Václav Eusebius František, Prince of Lobkowicz

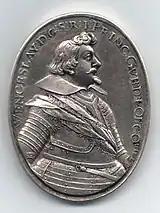
Medal with portrait of Václav Eusebius

Born in Roudnice in the noble House of Lobkowicz, he was the son of Bohemian Chancellor Zdeněk Vojtěch Popel of Lobkowicz and Polyxena of Pernštejn. He was a passionate advocate of Catholic doctrine and succeeded, with clever tactics, in amassing a considerable fortune for the Roudnice branch of the family.